Andrew (bishop of Eger)

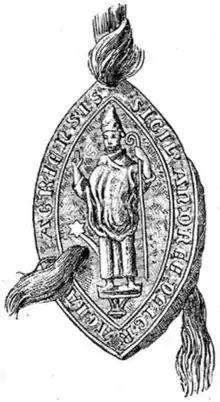
Seal of Andrew, 1292

Andrew (died 1305 or 1306) was a Hungarian prelate at the turn of the 13th and 14th centuries, who served as Bishop of Eger from 1275 until his death.